Basel Minster

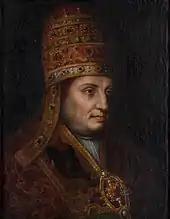
Antipope Felix V

The building as it stands today dates back for the most part to the late Romanesque building constructed in the last third of the 12th century and completed around 1225. On the foundations of the previous buildings a church with three naves and a transept was built. The western facade was finished sometime in the latter part of the 13th century. A third storey was added to northern Georgsturm, and the southern "Martinsturm" was started.